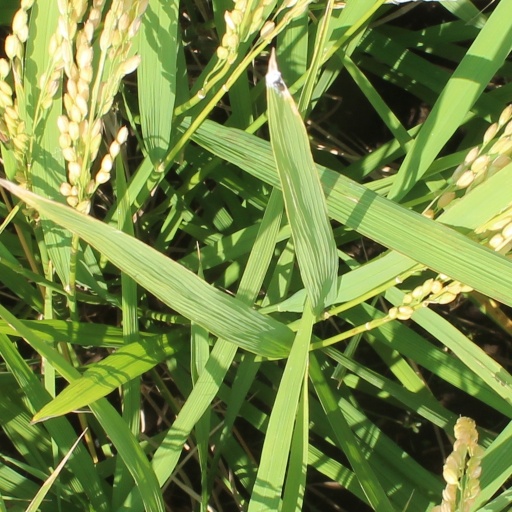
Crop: rice